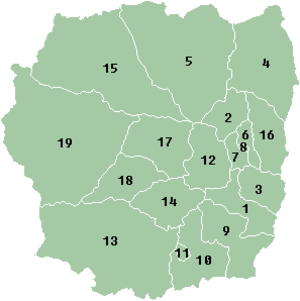
Liste des districts (fivondronana) de la province d'Antananarivo Ambatolampy Ambohidratrimo Andramasina Anjozorobe Ankazobe Antananarivo-Atsimondrano Antananarivo-Avaradrano Antananarivo-Renivohitra Antanifotsy Antsirabe Rural Antsirabe Urban Arivonimamo Betafo Faratsiho Fenoarivobe Manjakandriana Miarinarivo Soavinandriana Tsiroanomandidy